474th Tactical Fighter Wing

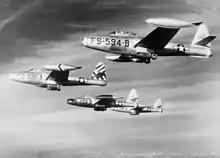
474th F-84G 4-Ship With 430th plane in lead

The 474th Fighter-Bomber Group (474th FBG), as a component of the 474th Fighter-Bomber Wing, initiated combat operations in the Korean War on 1 August 1952. Fighter-bomber operations included night interdiction missions and targeted supply, transportation, and troop concentrations. Specific accomplishments included devastating strikes against troop concentrations near Pyongyang, disruption of a MiG attack, and major strikes against a munitions factory and destruction of a political/military instruction center. Missions included night interdiction missions against supplies and lines of communications, escorting Douglas B-26 Invaders on bombing operations in MiG Alley; air defense suppression; armed reconnaissance; and strafing and bombing troops in trenches, bunkers, and shelters, and heavy weapons positions. In January 1953 targeting shifted to communications, training complexes, and rebuilt North Korean assets, including: the Sinanju rail facilities, the Kyomipo industrial area, the Pyongyang Tank and Infantry School, the munitions processing plant near Sunchon, and enemy troop concentrations near Wonsan.